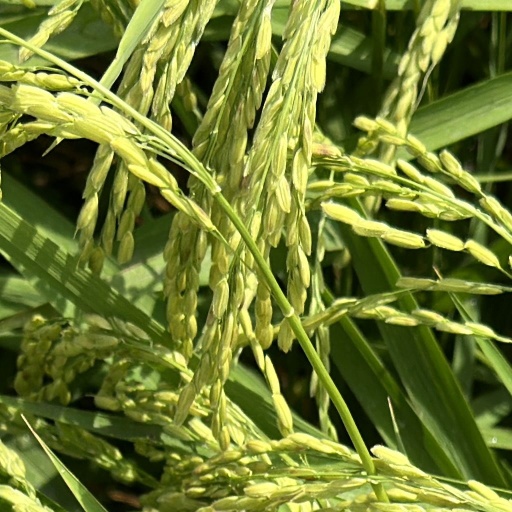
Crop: rice